HMS Chanticleer (1808)

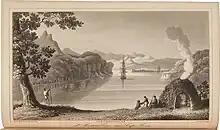
St. Martin's Cove near Cape Horn

"Chanticleer" was dispatched on a scientific expedition in the Pacific Ocean in 1828 under the command of Captain Henry Foster, who had taken command in December 1827. He explored the South Atlantic, and especially the South Shetland Islands; Port Foster on Deception Island, which is the caldera of an extinct volcano, is named after him. On the expedition, the ship visited the River Plate and Staten Island of Argentina, Cape Horn of Chile at the southernmost tip of South America, New Zealand, South Georgia, and rounded the Cape of Good Hope. From there she sailed back to South America via Saint Helena, Ascension Island and Fernando de Noronha. "Chanticleer" reached the South American coast at Saint Louis, Maranham. From there she sailed up the Amazon river to Pará. "Chanticleer" next arrived at Port of Spain, Trinidad, sailing from there to La Guaira and on to Portobelo, Colón. Foster sent his first lieutenant, Horatio Thomas Austin across the Isthmus of Darien. After Austin returned, Foster set out to conduct some more scientific tests in the same area. Unfortunately, after he had completed his experiments and was on his way back to his ship, Foster fell out of his canoe in the Chagres River and drowned. After Foster's death, the ship's command fell to Austin. He sailed "Chanticleer" across the Atlantic Ocean to Falmouth in 1831.